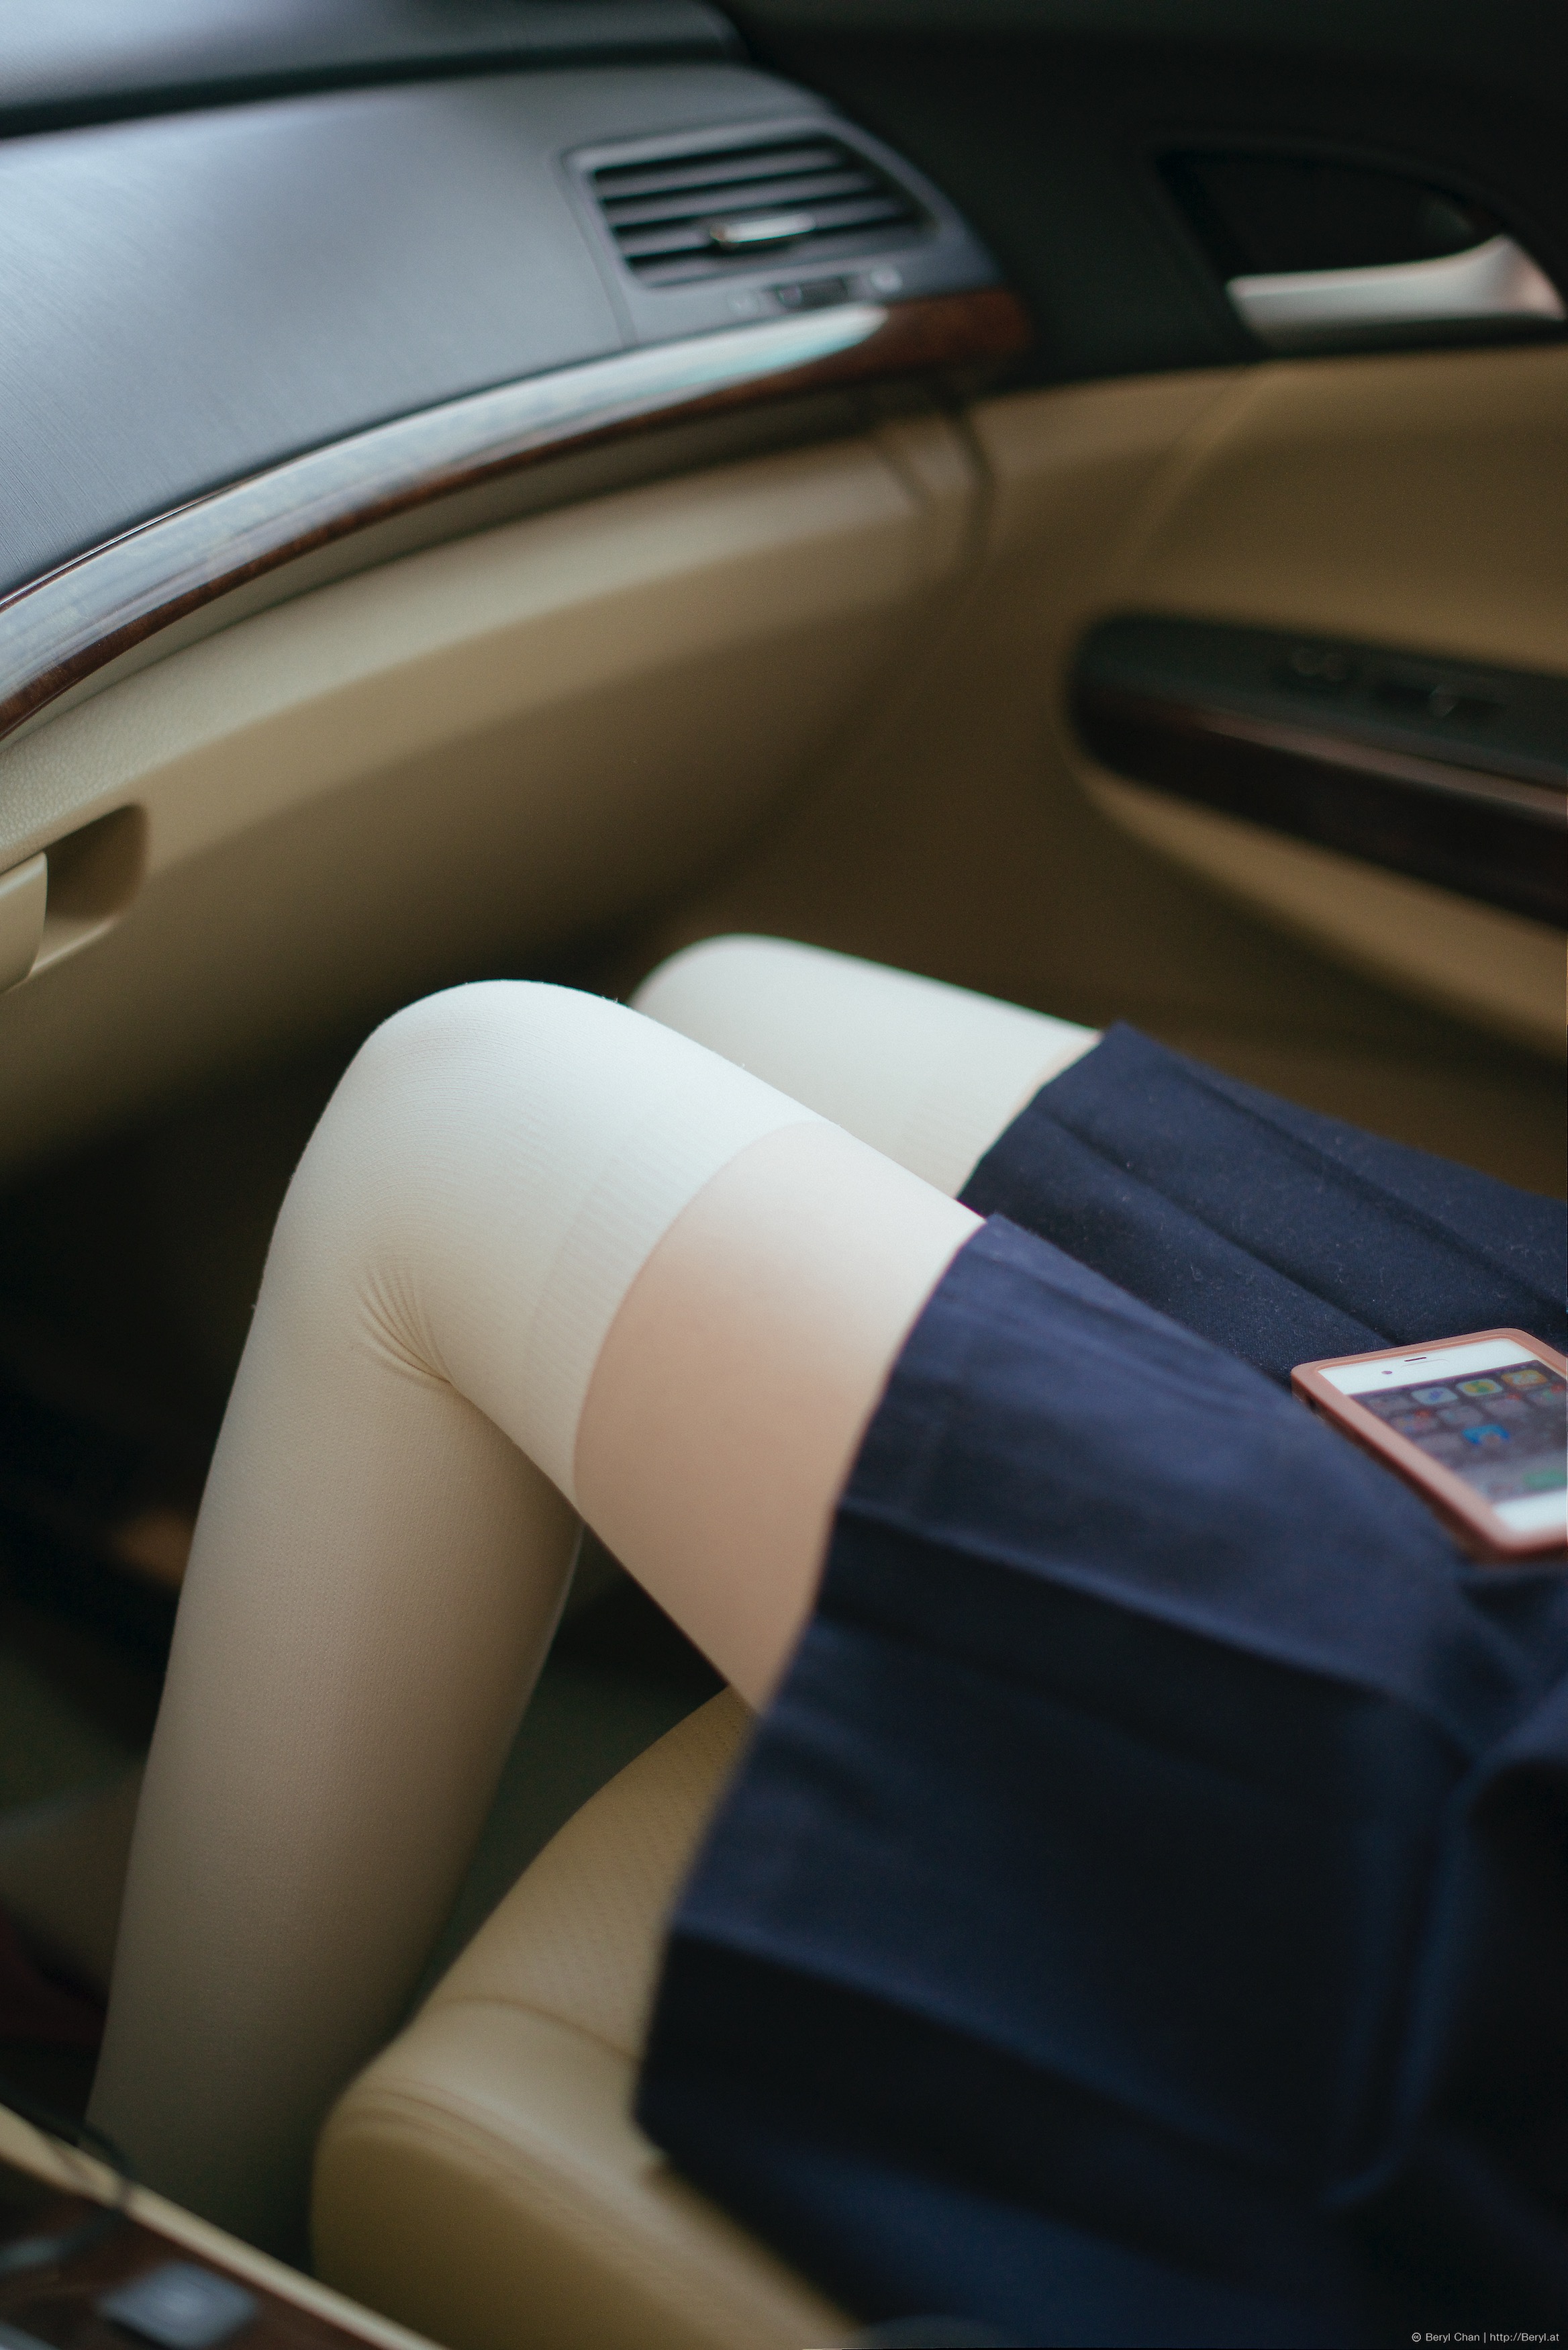
hand, girl, white, car, cute, leg, vehicle, clean, steering wheel, sports car, hands, legs, bright, tiny, sedan, faceless, uniform, school, bmw, skirt, car seat, socks, tights, kneehighsocks, kneesocks, pantyhose, afsnikkor50mmf14g, schoolgirl, kneehigh, dressing, sport utility vehicle, land vehicle, automobile make, automotive exterior, automotive design, luxury vehicle, executive car, sports sedan, mid size car